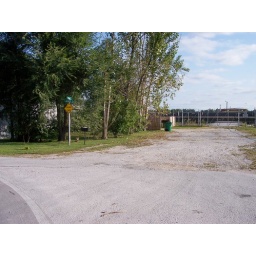
This may be the singly most redundant road sign I have ever seen in my life.